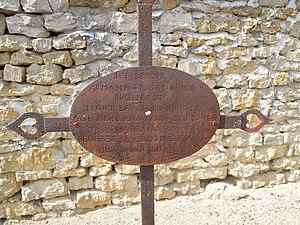
cimetière de Fougerolles, Indre. Septembre 2016.
Armand-Joseph de Buchepot, marquis de Buchepot, seigneur de Fougerolles et de Fromenteau, est une personnalité politique du Berry durant la Révolution française.